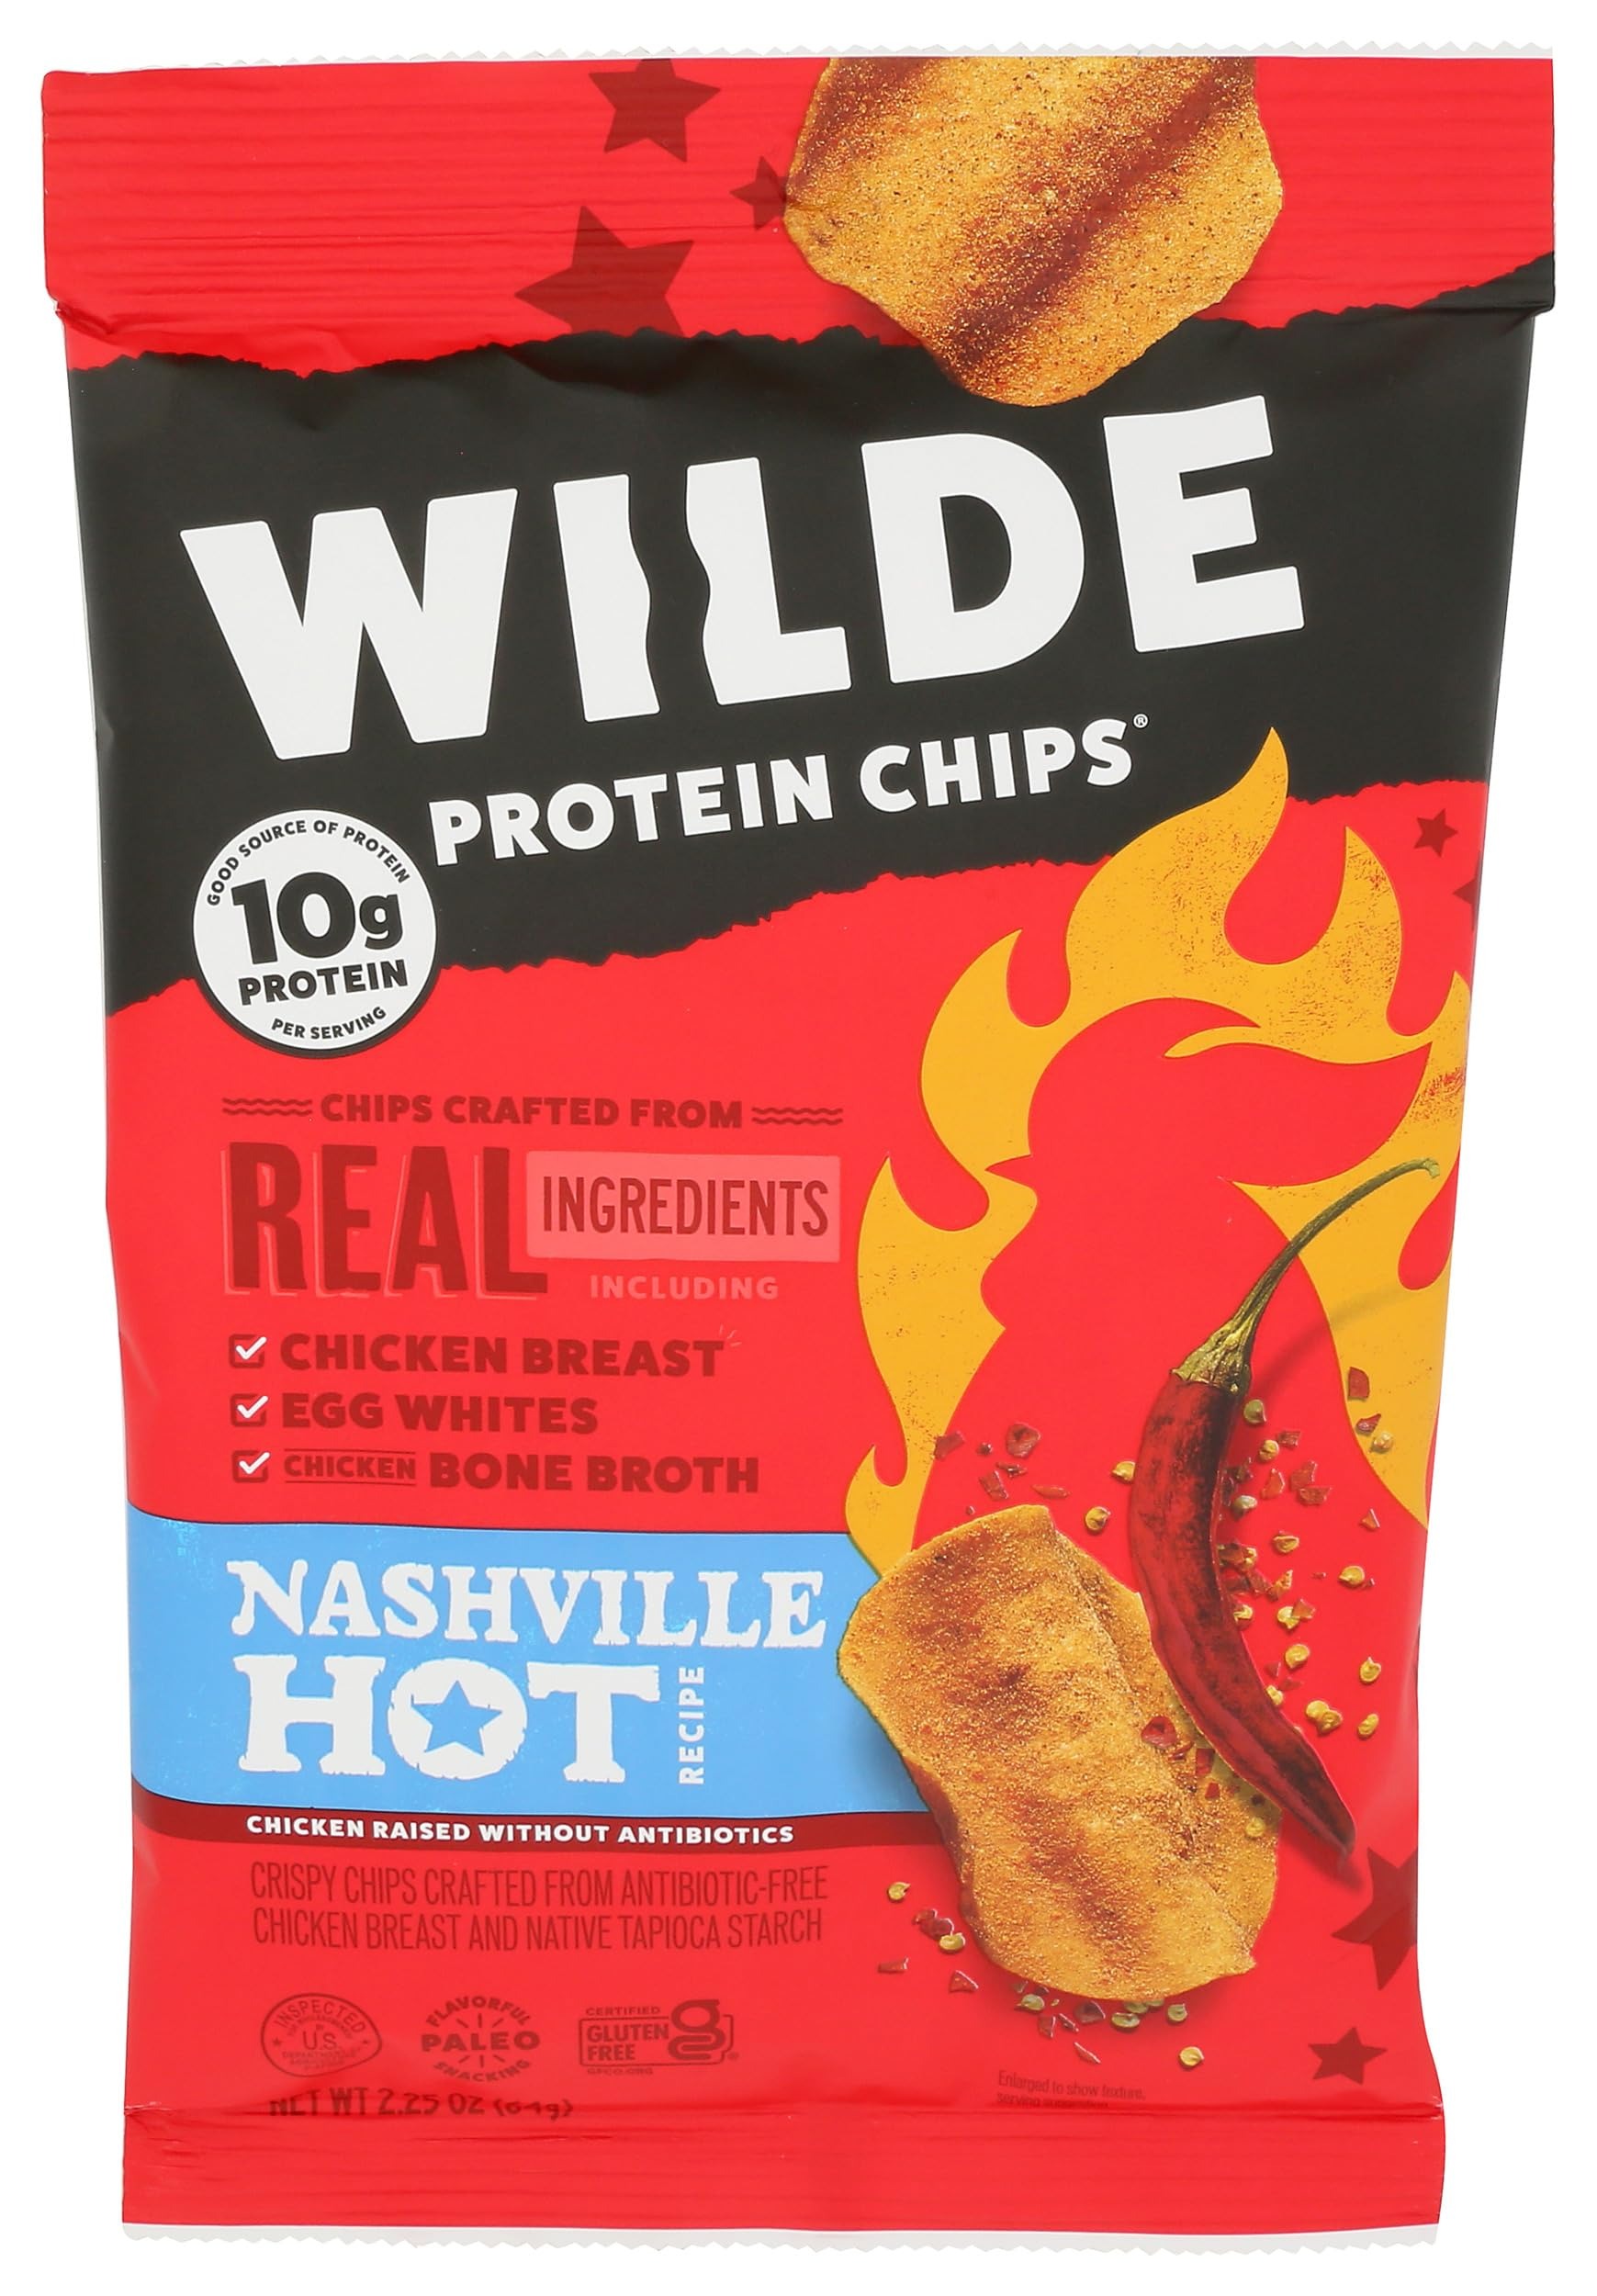
Item Name: Nashville Hot Chicken Chips by Wilde Chips, Thin and Crispy, High Protein, Keto, Made with Real Chicken 2.25oz Bag
Bullet Point 1: 100% Natural Chicken Breast
Bullet Point 2: 10G Protein per serving
Bullet Point 3: Grain Free
Bullet Point 4: Paleo
Bullet Point 5: Gluten Free
Product Description: Chips crafted from real ingredients including. Crispy chips crafted from antibiotic-free chicken breast and native tapioca starch. 10 g protein per serving. Certified gluten free. gfco.org. Paleo: Flavorful snacking. Good source of protein. Chicken breast. Egg whites. Chicken bone broth. Chicken raised without antibiotics. Wilde is the first chip bold enough to create a delicious chip crafted from 100% all natural (No artificial ingredients. Minimally processed) chicken breast. Our nashville hot recipe brings the heat and flavor from the music city's most famous dishall without the dirty napkins! By blending aged tabasco red peppers and paprika with a touch of tangy dill, it'll keep you reaching for more! Savor freely. Crunch Wildely. Chicken used contains: No antibiotics or added hormones (There are no hormones approved for use in poultry by federal regulations). Chicken used 100% natural (no artificial ingredients: Minimally processed). Raised without antibiotics. No added hormones (There are no hormones approved for use in poultry by federal regulations). Inspected for wholesomeness by U.S. Department of Agriculture. wildebrands.com. Facebook. Twitter. Instagram. (at)wildechips. Questions info(at)wildebrands.com. Packet enclosed to keep fresh; it is harmless and non-toxic but do not eat packet. Made in USA.
Value: 2.25
Unit: Ounce

Price: 4.59